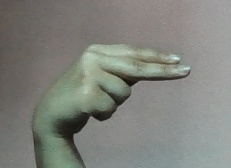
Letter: ain